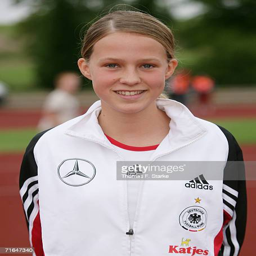
soccer player poses during the photo call